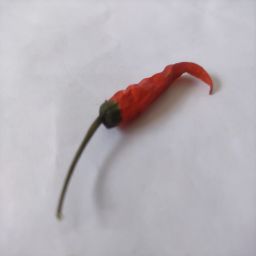
Crop: Chile Pepper
Quality: Dried